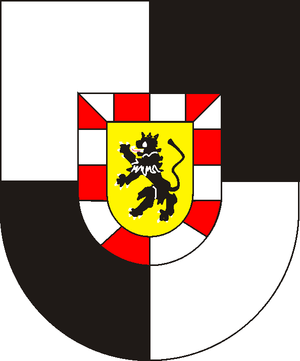
Frédéric Hermann Othon de Hohenzollern-Hechingen, né le 22 juillet 1776 à Namur et décédé le 13 septembre 1838 au château Lindich, près d'Hechingen est prince-régnant de Hohenzollern-Hechingen de 1810 à 1838. Il est également officier dans l'armée napoléonienne.
Philippe Christophe Frédéric de Hohenzollern-Hechingen, né le 24 juin 1616 à Hechingen et mort le 24 janvier 1671 au château de Hechingen est le Prince régnant de la principauté de Hohenzollern-Hechingen de 1661 à 1671. Il succède à son frère aîné Eitel-Frédéric II de Hohenzollern-Hechingen mort sans postérité masculine survivante. Capitulaire des cathédrales de Cologne et de Strasbourg jusqu'en 1660, il succède à son frère et quitte à cet effet les ordres avec dispense papale du 16 août 1662.
Jean Georges de Hohenzollern-Hechingen, né en 1577 et mort le 28 septembre 1623 à Hechingen est Comte de Hohenzollern-Hechingen du 16 janvier 1605 au 28 mars 1623, puis Prince régnant de Hohenzollern-Hechingen du 28 mars 1623 au 28 septembre 1623.
Joseph-Frédéric-Guillaume de Hohenzollern-Hechingen, né le 12 novembre 1717 à Bayreuth et mort le 9 avril 1798 au château de Hechingen, est Prince de Hohenzollern-Hechingen de 1750 à 1798.